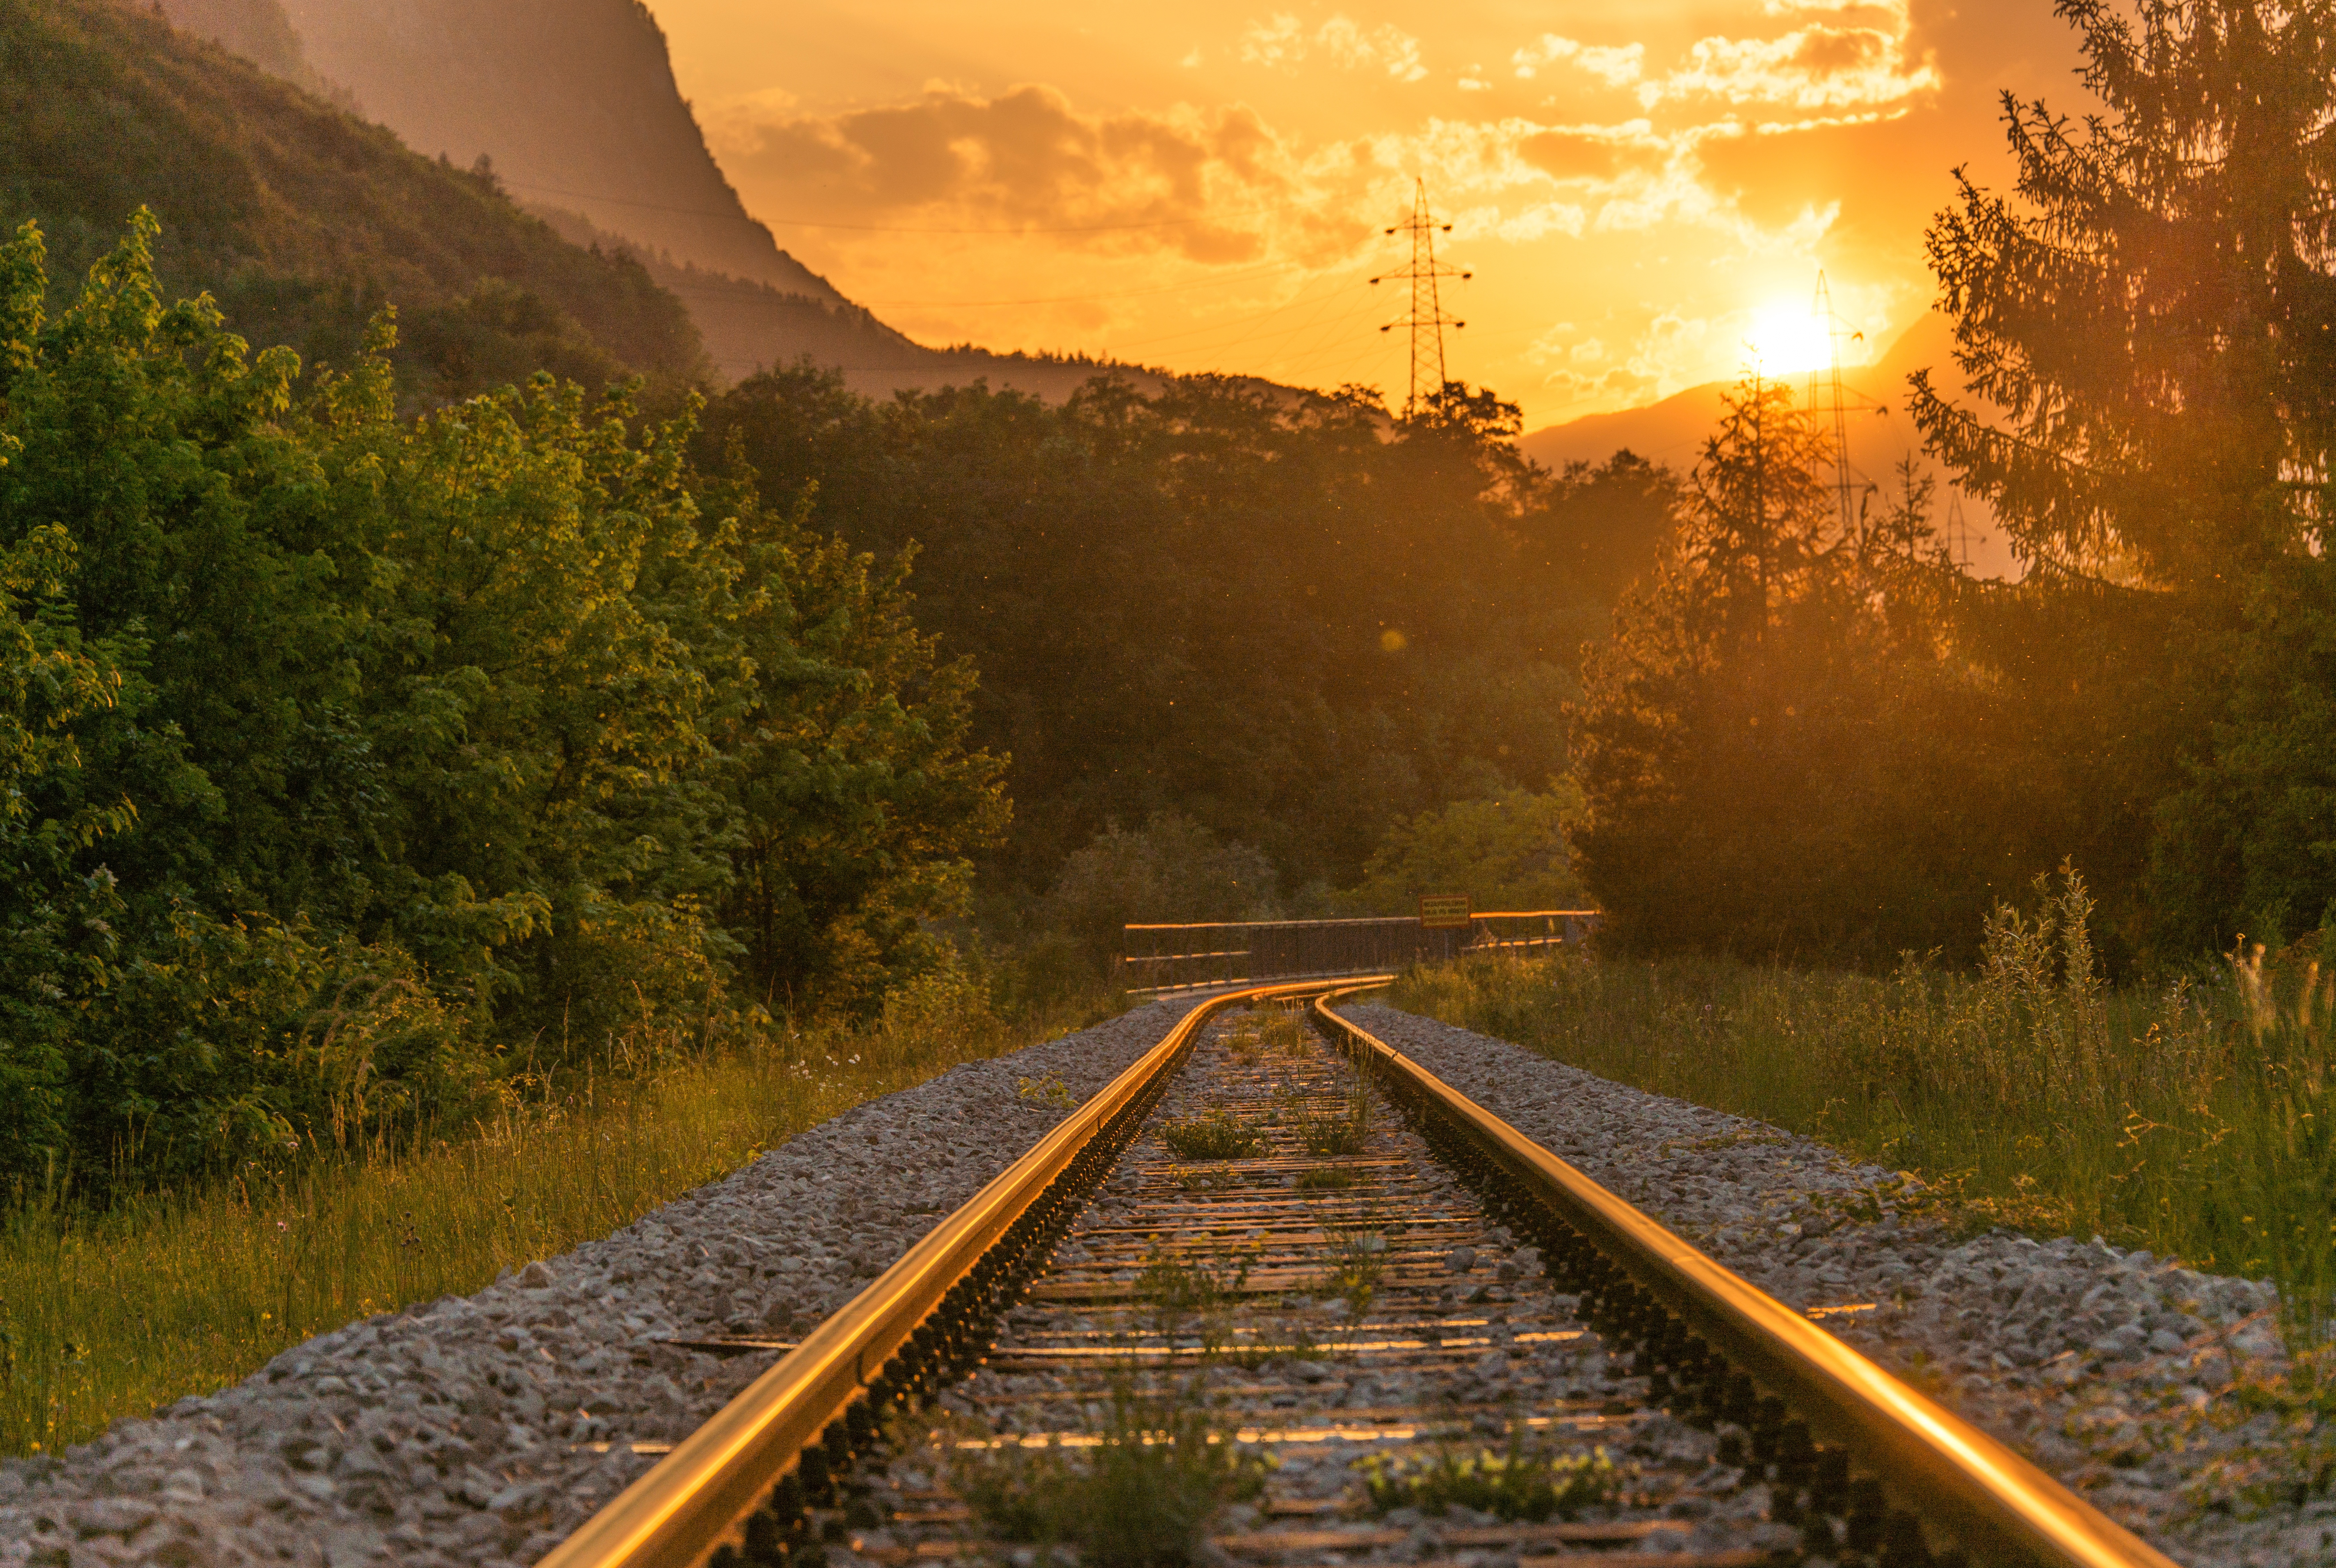
landscape, nature, forest, track, railway, railroad, sunrise, sunset, sunlight, morning, valley, travel, steel, transportation, transport, evening, orange, reflection, scenic, autumn, metal, glow, tracks, vegetation, rails, iron, sleepers, rural area, atmospheric phenomenon, crossties